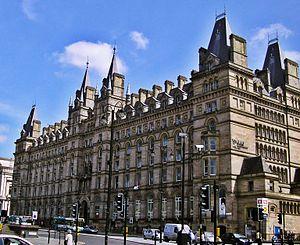
L'université de Liverpool John Moores est une université de Liverpool. Son plus grand campus est situé rue Byrom, près du centre-ville de Liverpool.